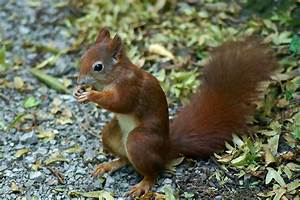
Label: scoiattolo